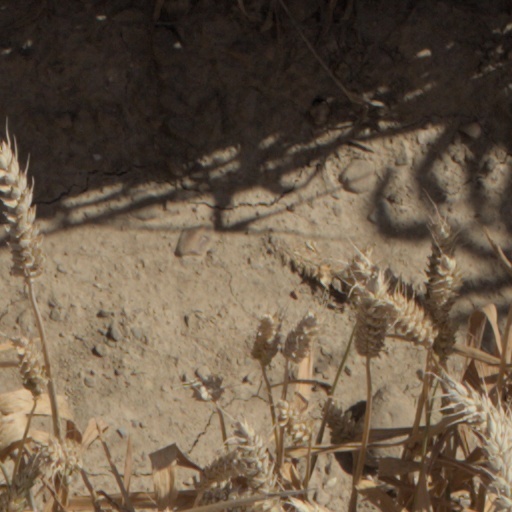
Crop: wheat